List of Galician monarchs

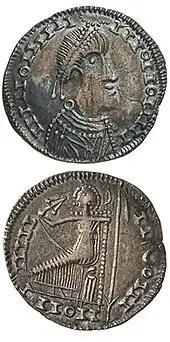
A silver half-"siliqua" coin of a Suevic king of Galicia from 410–500.

"Note: the war of succession split the kingdom, and multiple kings ruled smaller regions of Galicia."